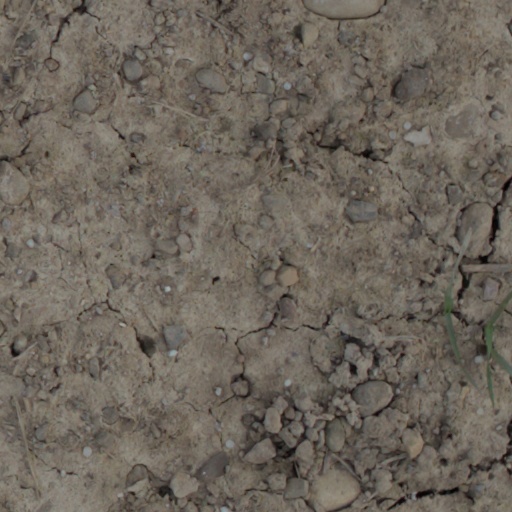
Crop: wheat